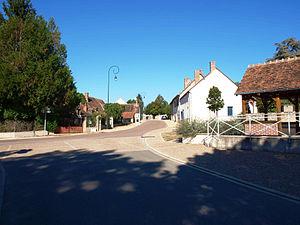
Faverelles (Loiret, France)
Faverelles est une commune française, située dans le département du Loiret en région Centre-Val de Loire.